Northern Vietnam

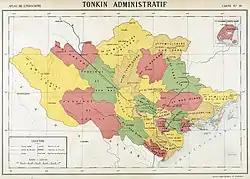
Map of Northern Vietnam, 1920

Northern Vietnam or Tonkin is one of three geographical regions in Vietnam. It consists of three geographic sub-regions: the Northwest (Vùng Tây Bắc), the Northeast (Vùng Đông Bắc), and the Red River Delta (Đồng Bằng Sông Hồng). It is near China. Unlike tropical Central and Southern Vietnam, Northern Vietnam has a subtropical climate.